Amrita Vishwa Vidyapeetham

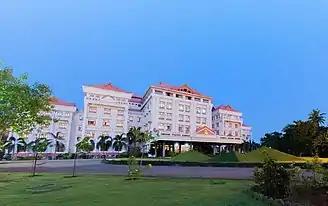
Amritapuri campus

The university was founded with the opening of Amrita School of Engineering, Coimbatore as college under Anna University at Ettimadai village in 1994 by Mata Amritanandamayi and is managed by her international humanitarian organisation Mata Amritanandamayi Math. On 17 May 1998, Amrita School of Medicine, Kochi along with Amrita Hospital, Kochi was established at Edapally, Kochi and was inaugurated by the then Prime Minister, Atal Bihari Vajpayee. Later in 2002, two campuses with engineering and business schools were opened affiliated to state universities, one urban campus at Bengaluru, and one rural campus in Amritapuri village, which also hosts the headquarters of the Mata Amritanandamayi Math that runs the university. In 2003, it became one of the youngest institutes to be accredited as a deemed university by the UGC with all its campuses and schools as constituents and was named as Amrita Vishwa Vidyapeetham. In 2019, an engineering school campus was opened in Vengal, Chennai. In 2021, a full-fledged campus at Amaravati city was opened. In 2022, a medical school campus along with Amrita Hospital, Faridabad was inaugurated by the Prime Minister, Narendra Modi at Faridabad, Haryana. In 2024, new campus was started at Erachakulam, Nagercoil by acquiring Sun College of Engineering & Technology campus.In 2025, new multi-disciplinary STEM campus was started at Haridwar.